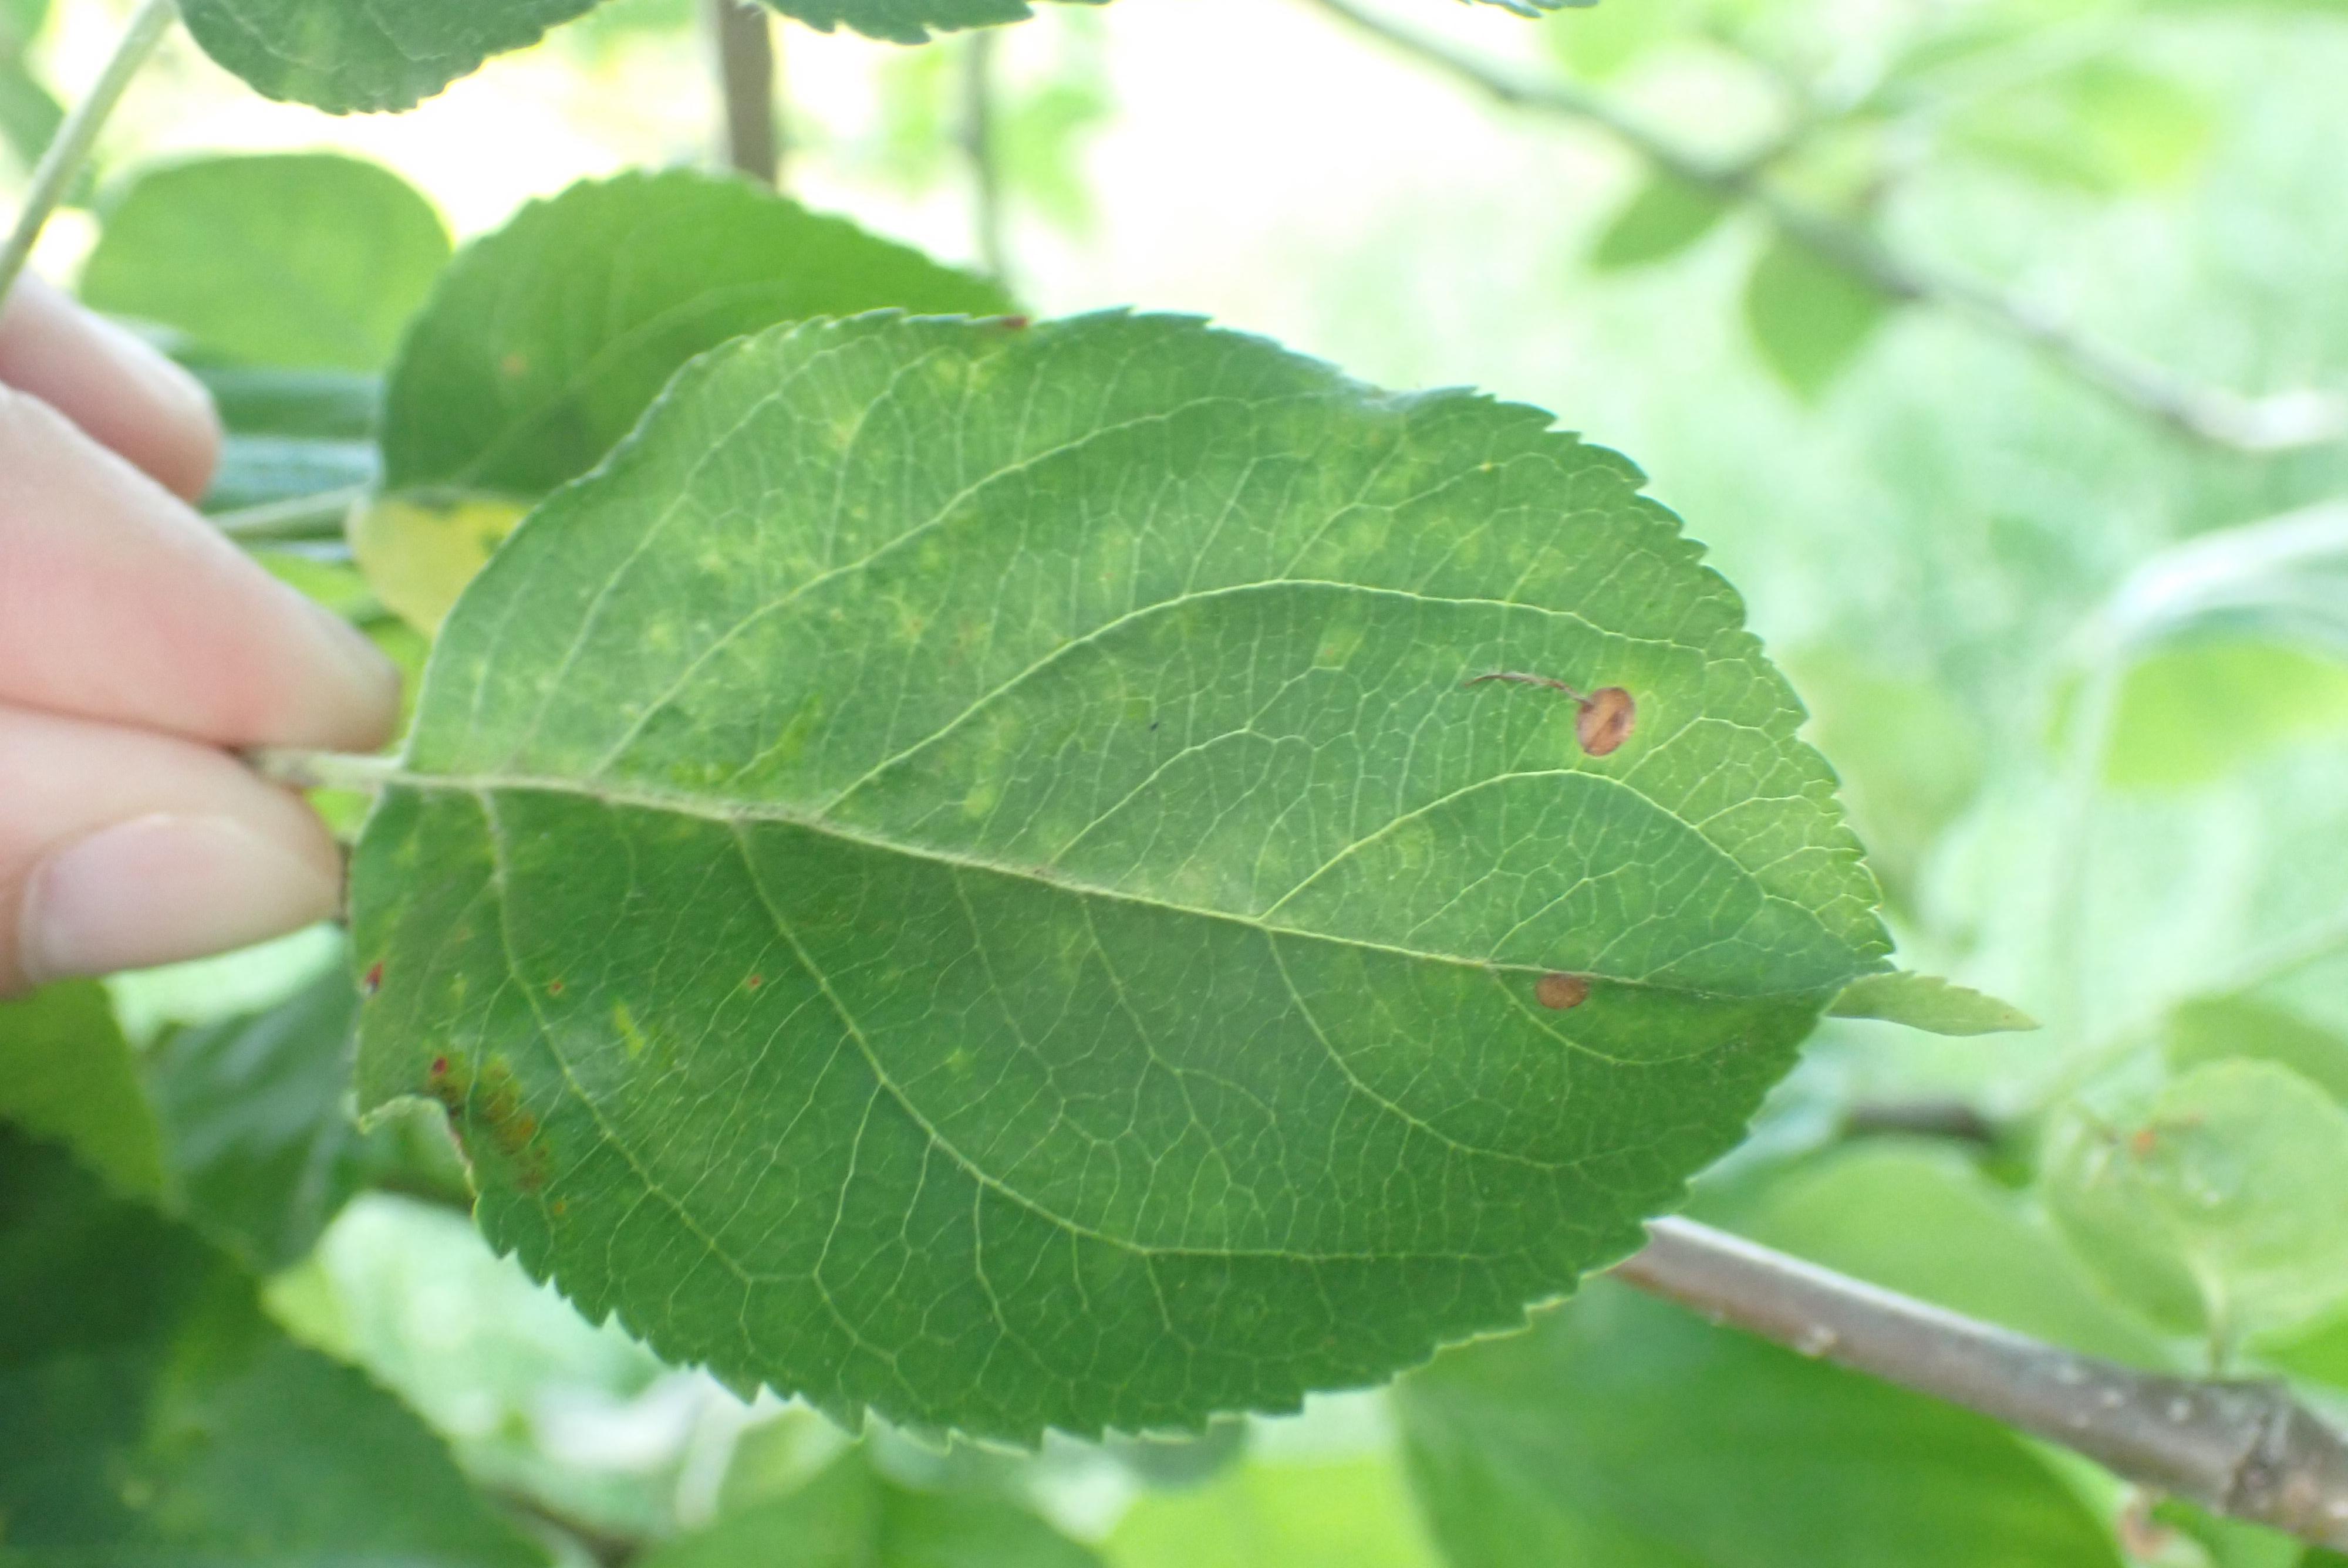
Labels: scab, frog_eye_leaf_spot